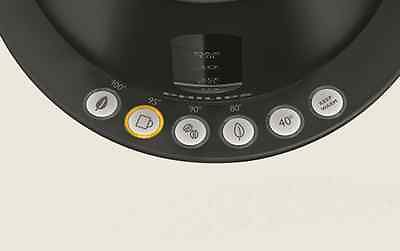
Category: kettle